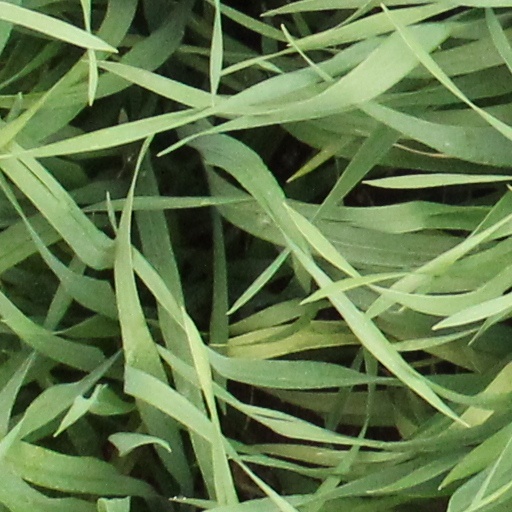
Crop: wheat